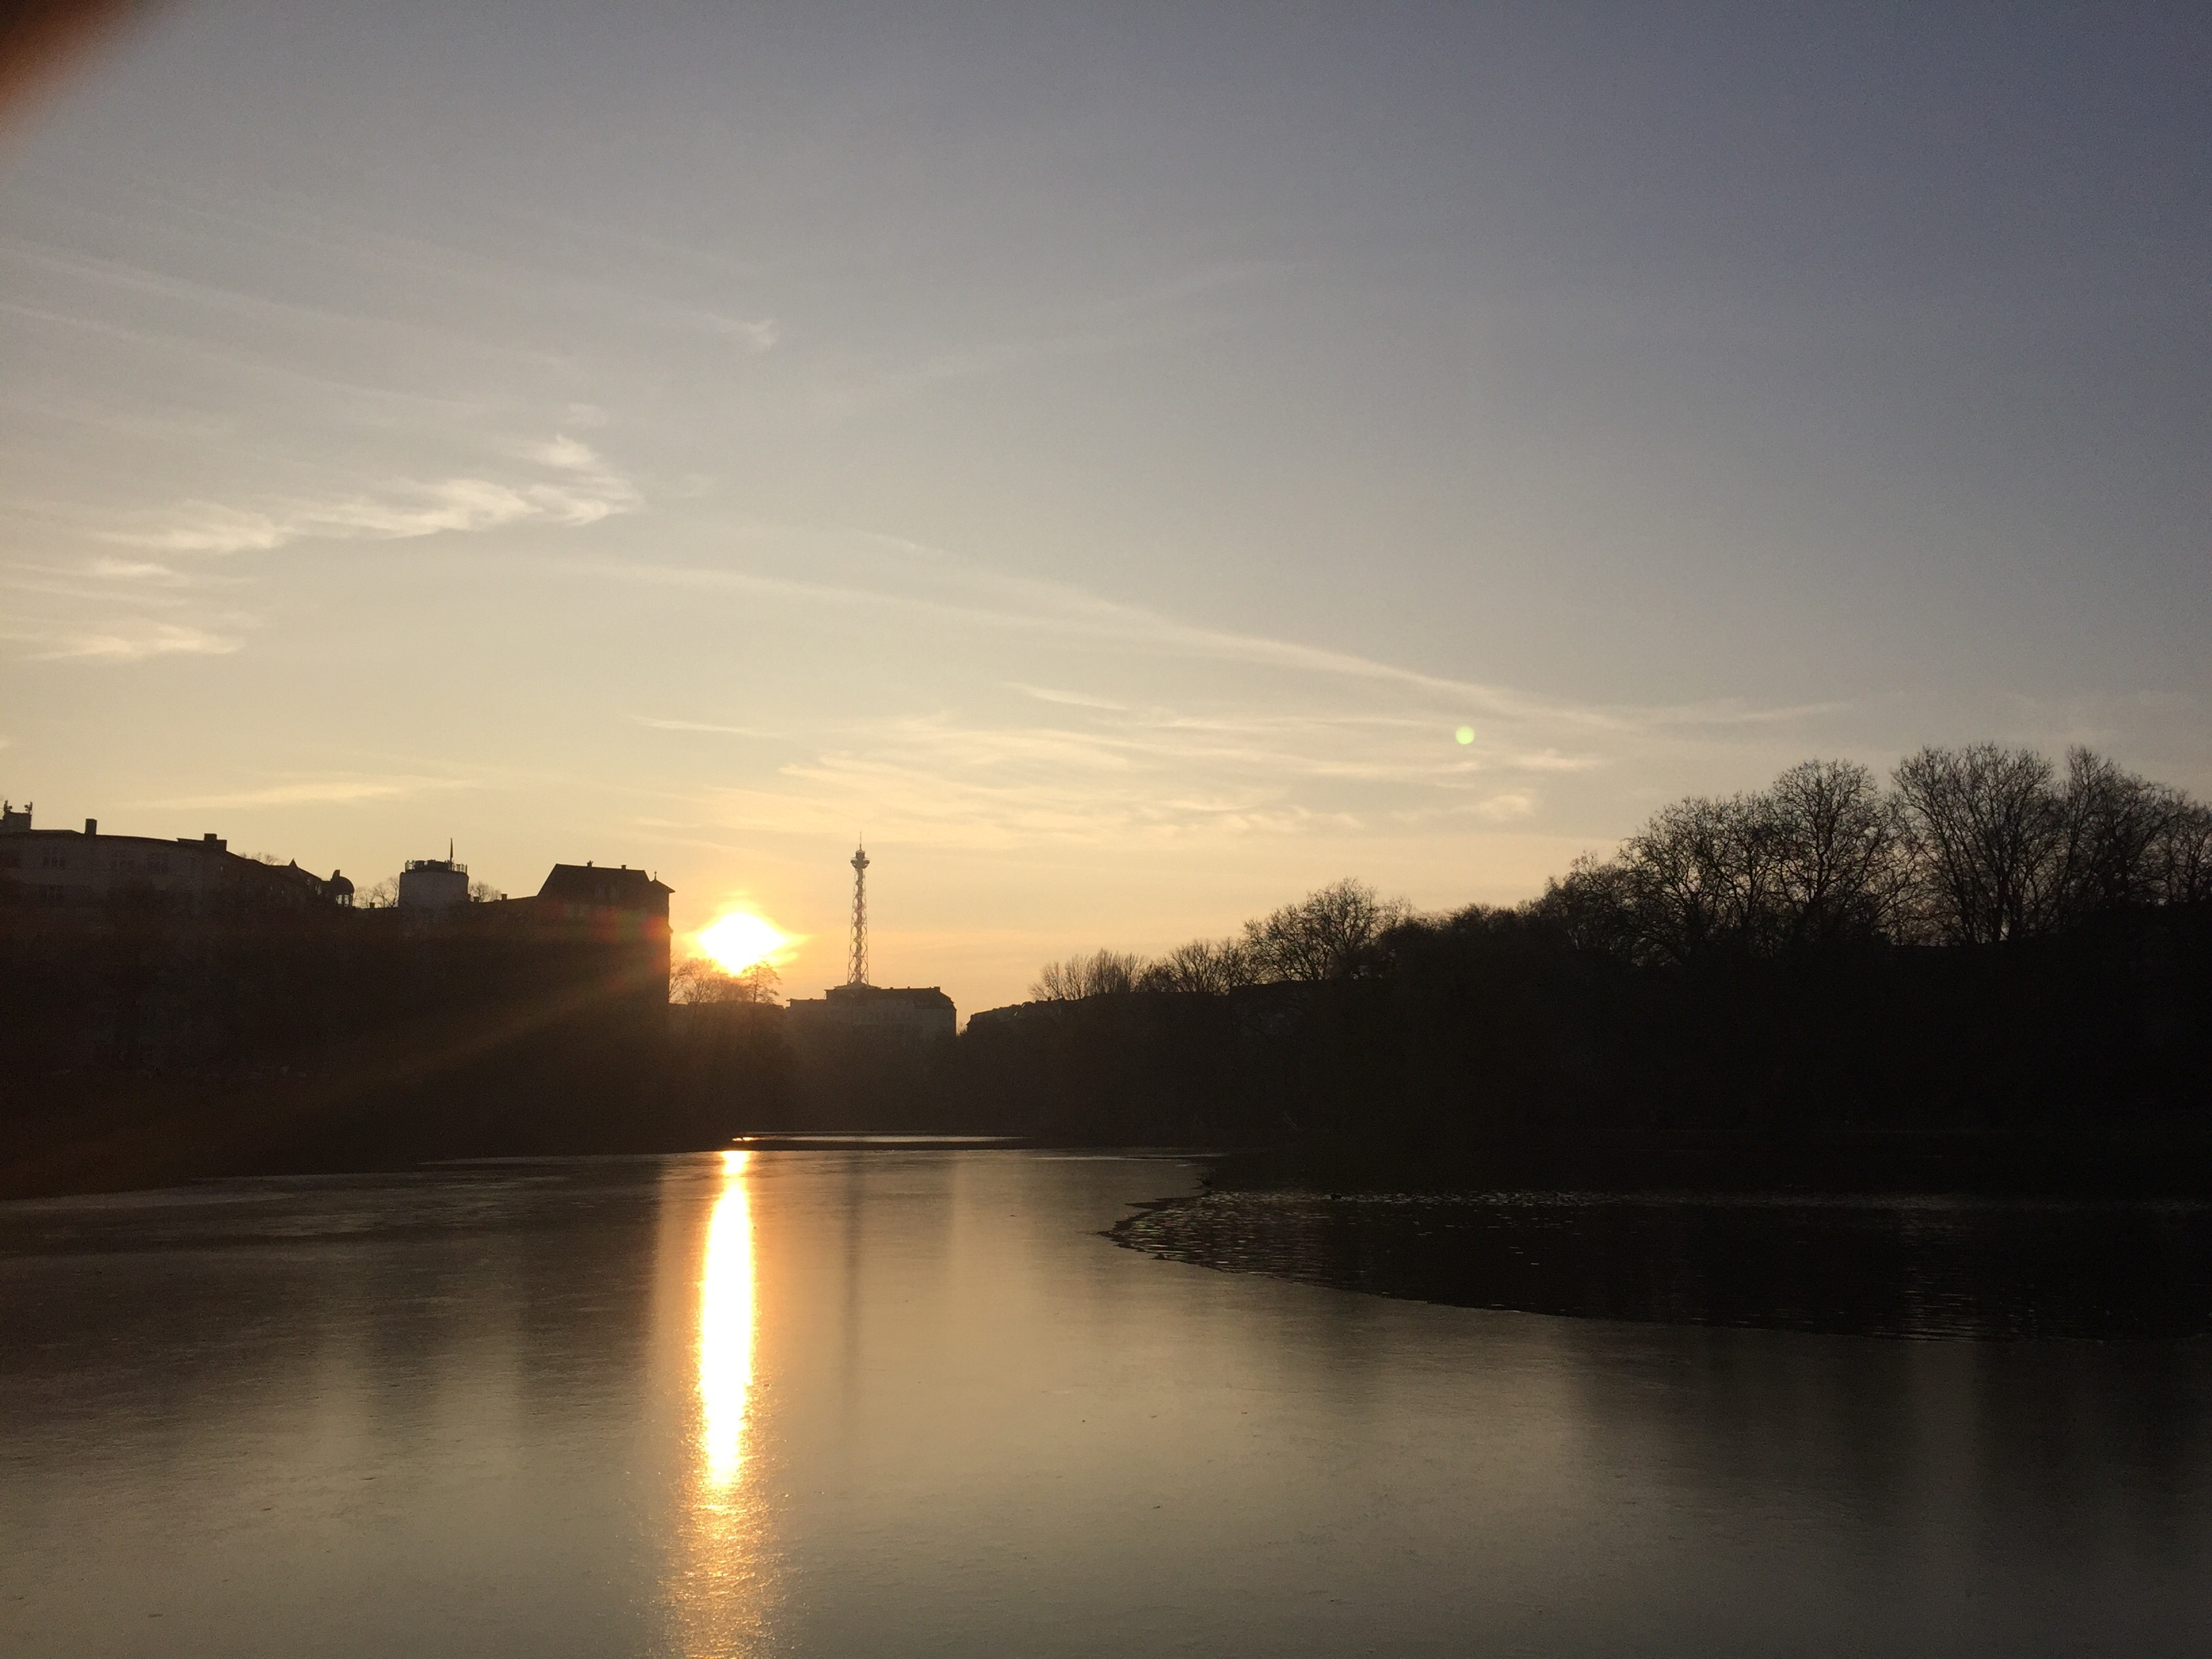
horizon, cloud, sun, sunrise, sunset, sunlight, morning, lake, dawn, river, dusk, evening, reflection, germany, berlin, afterglow, radio tower, atmospheric phenomenon, lietzensee